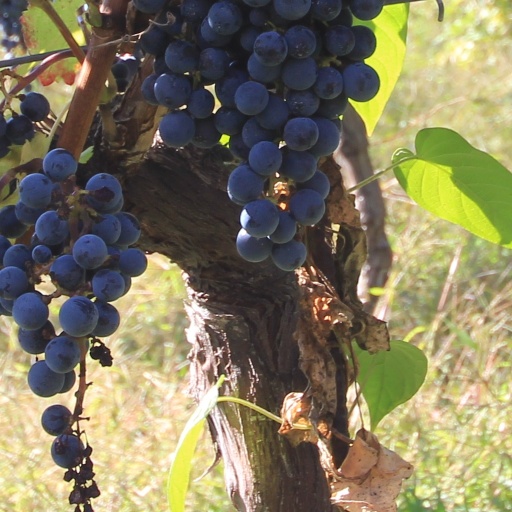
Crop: grape